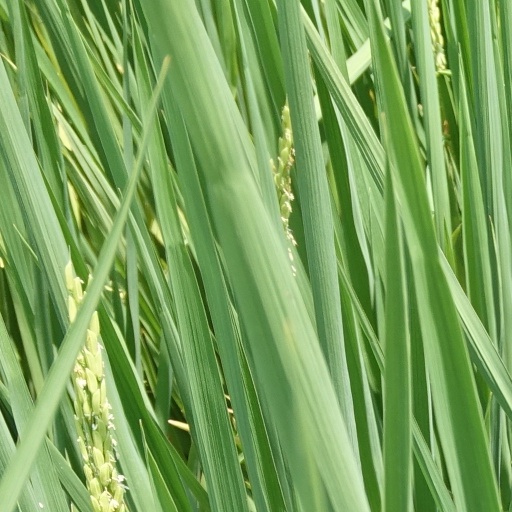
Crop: rice